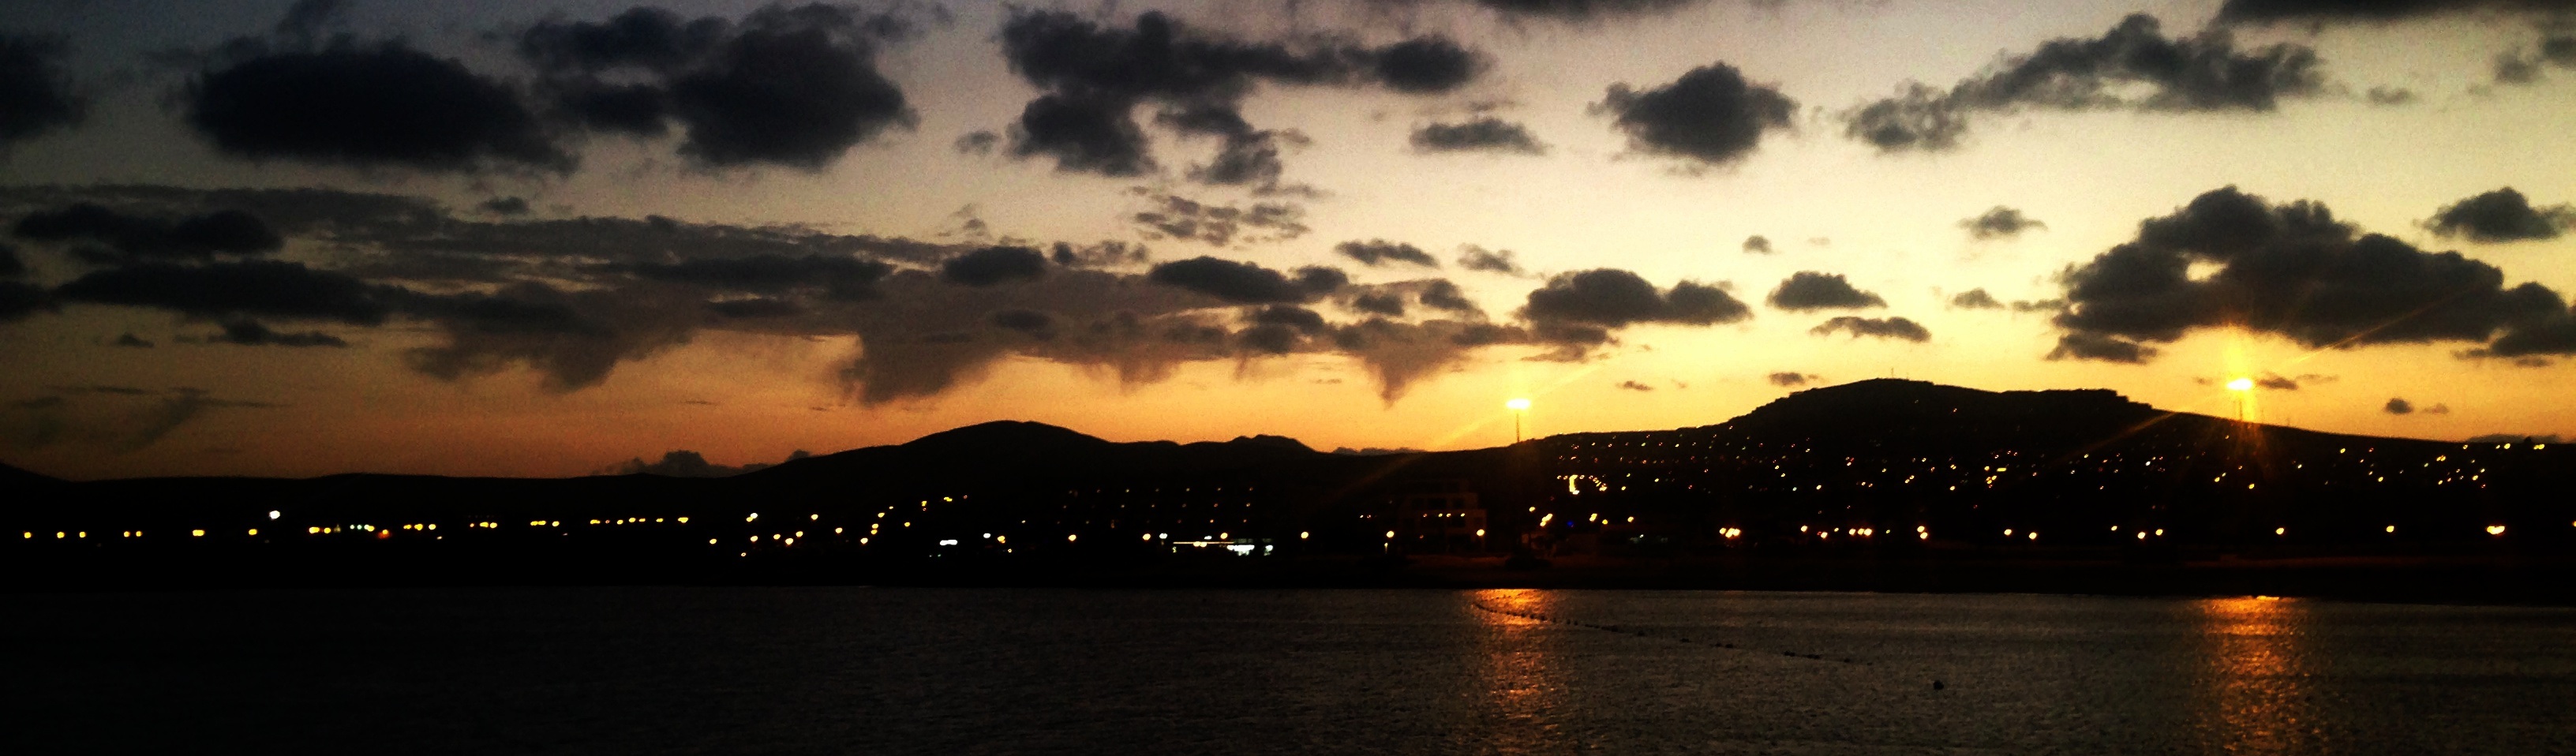
cloud, sunset, dusk, evening, afterglow